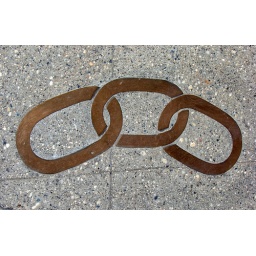
Odd Fellows symbol in the sidewalk in front of the building